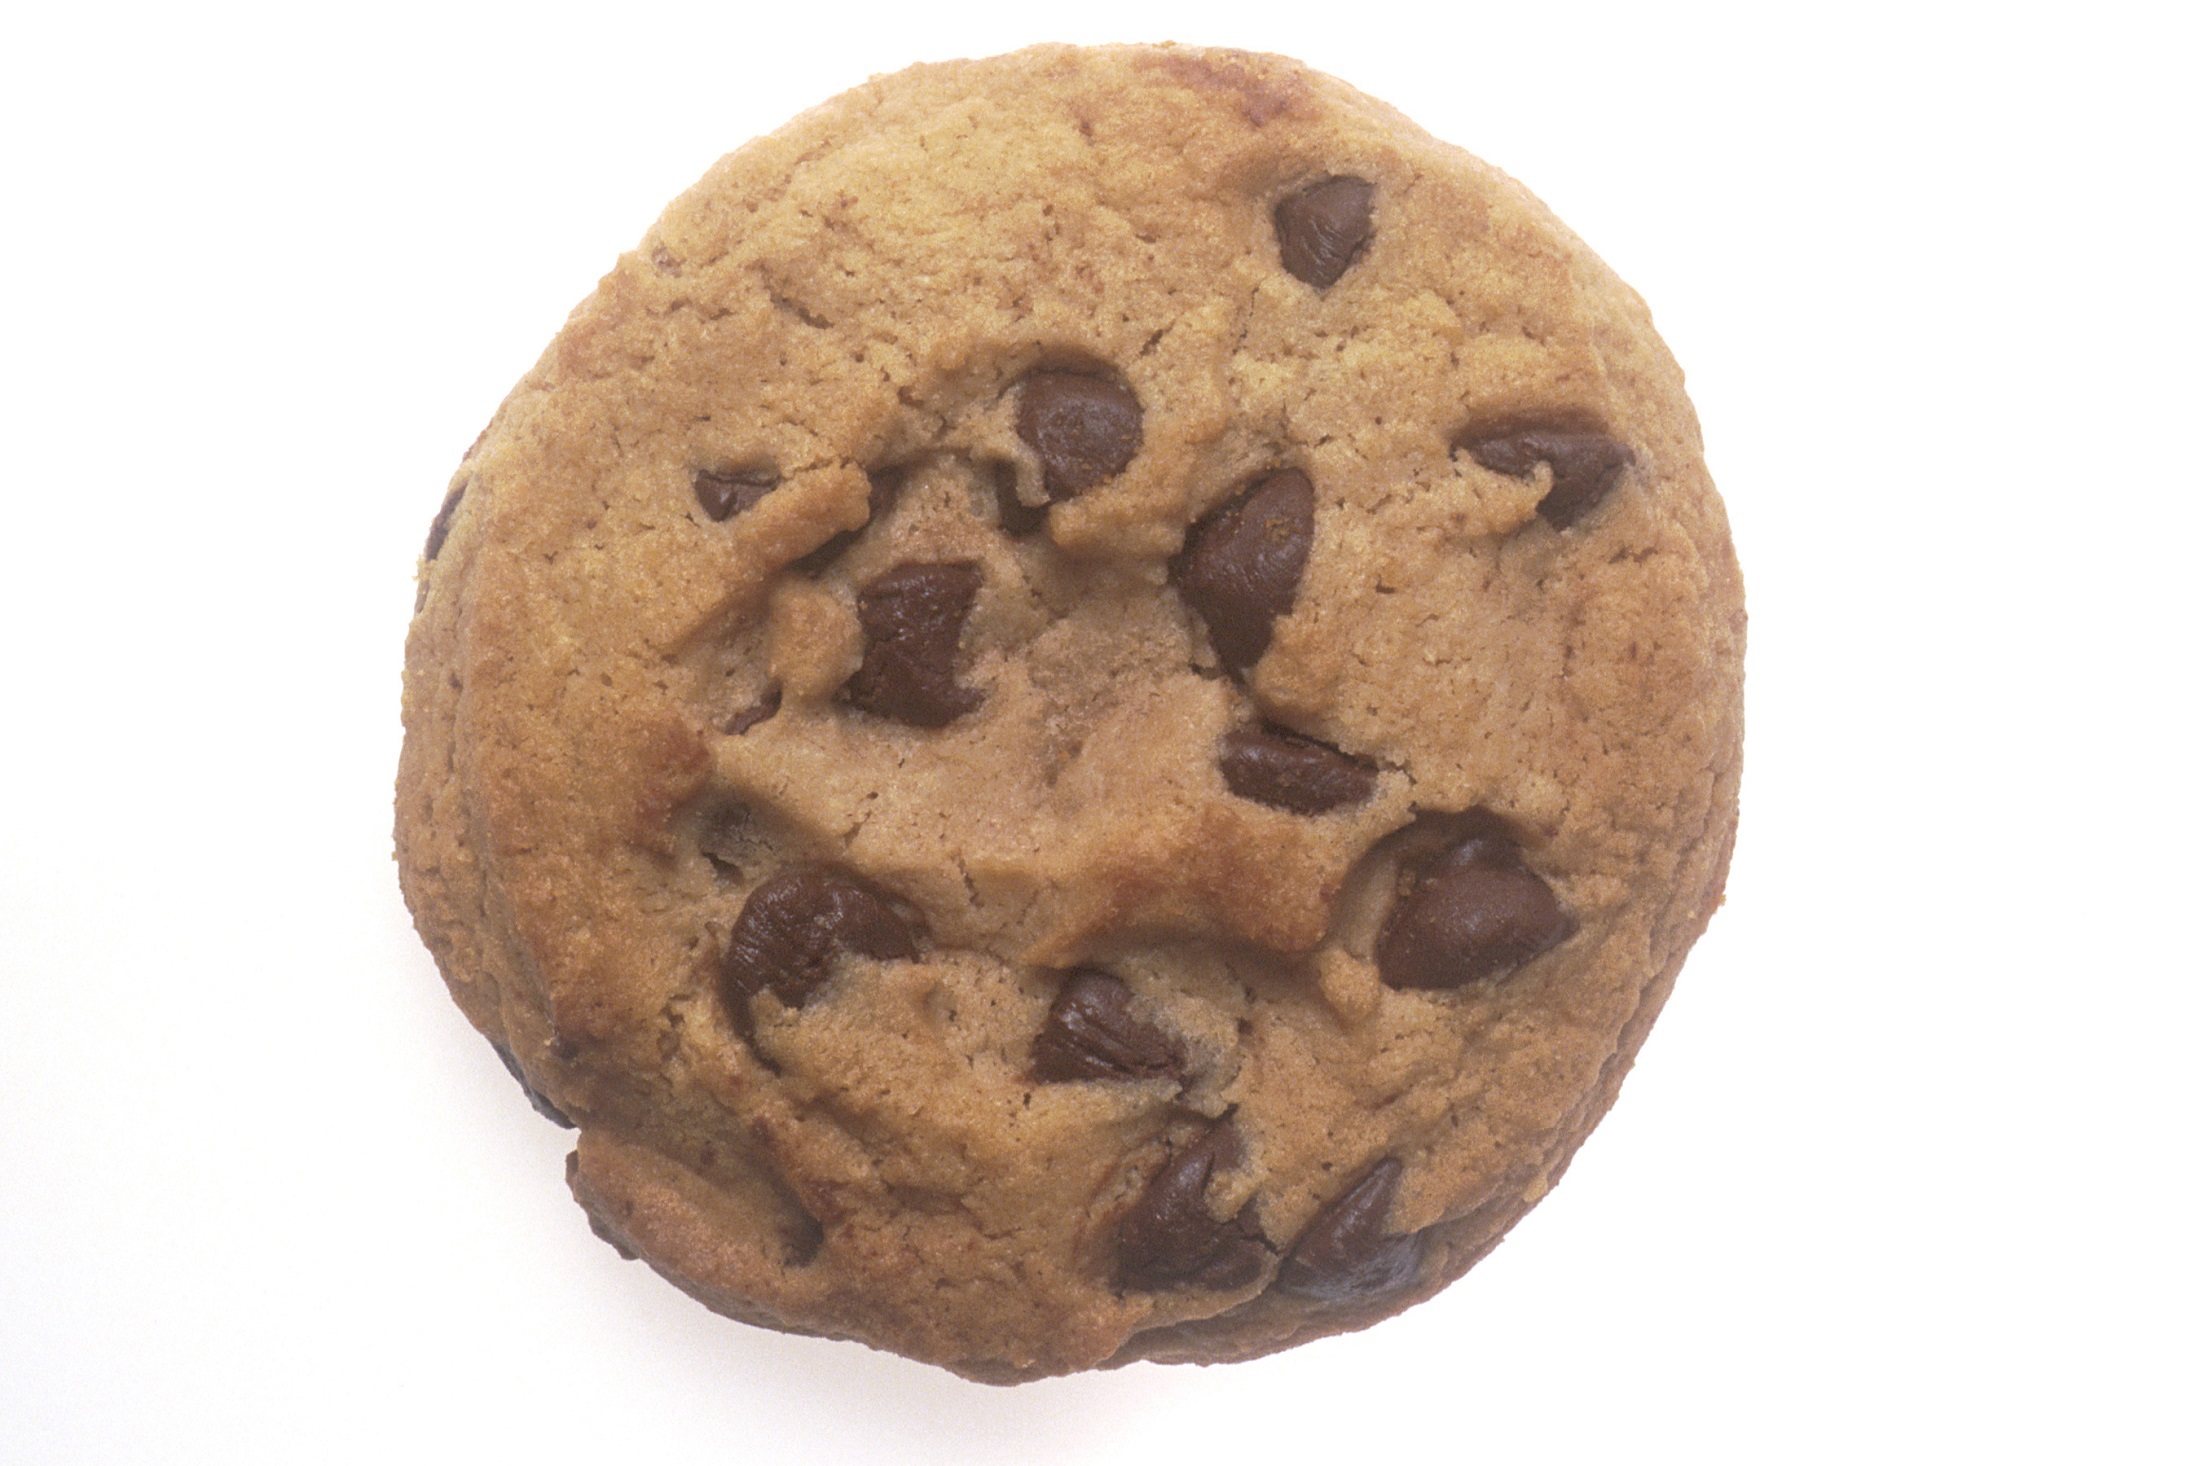
sweet, food, produce, snack, cookie, dessert, indulgence, bakery, baked, chocolate chip cookie, calories, eating, sugar, tasty, treat, yummy, baked goods, snack food, cookies and crackers, chocolate truffle